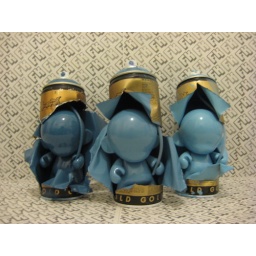
boys in blue